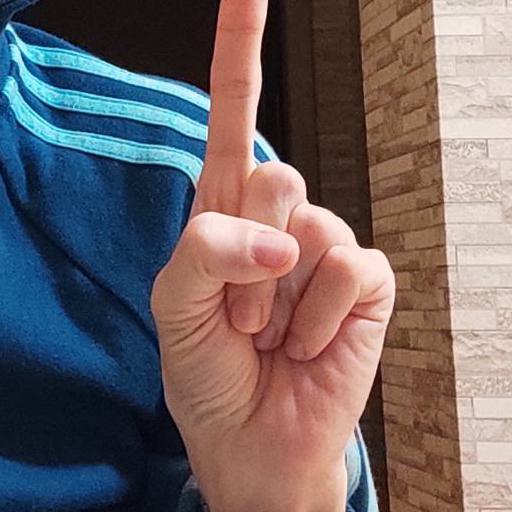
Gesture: one